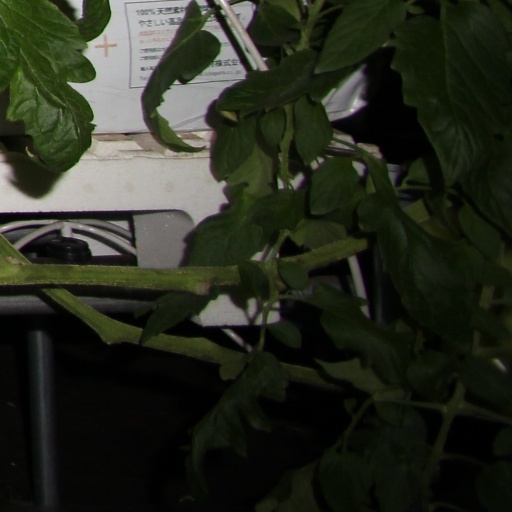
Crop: tomato